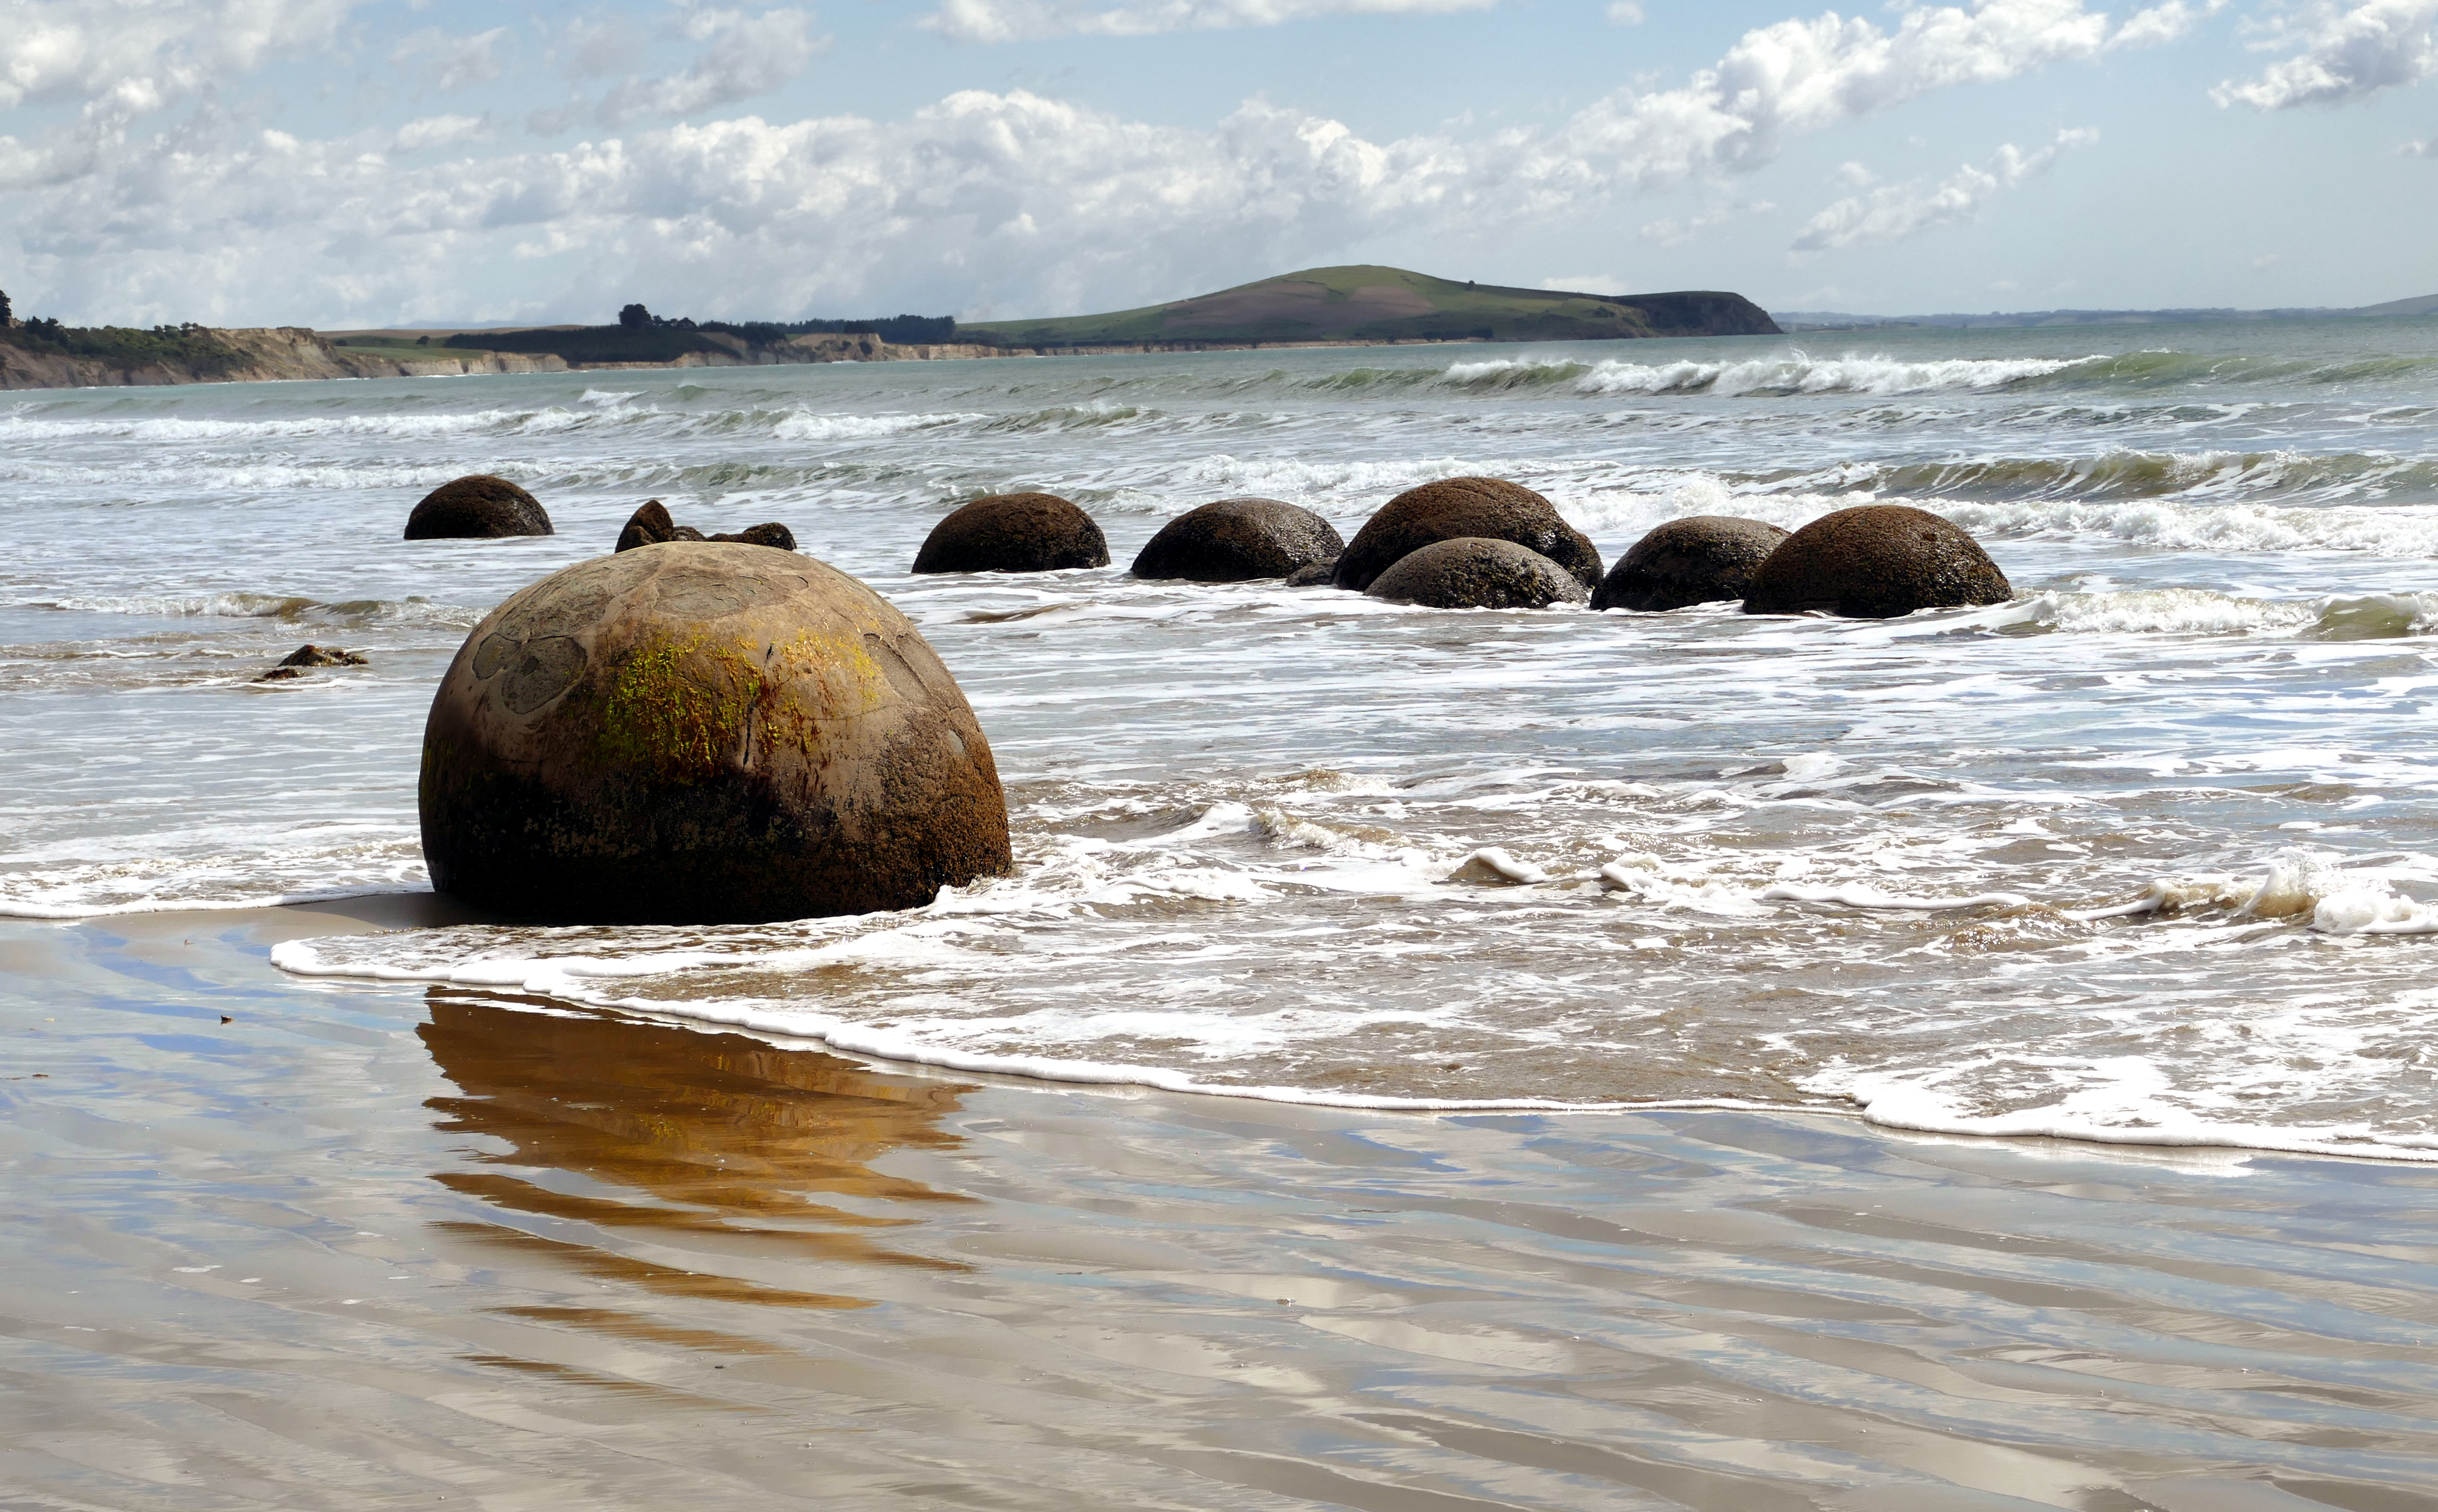
beach, sea, coast, water, sand, rock, ocean, shore, wave, bay, material, body of water, rocks, newzealand, boulders, lumixfz1000, otago, seascapes, moerakiboulders, wind wave